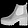
Label: Ankle boot